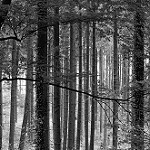
Label: B & W